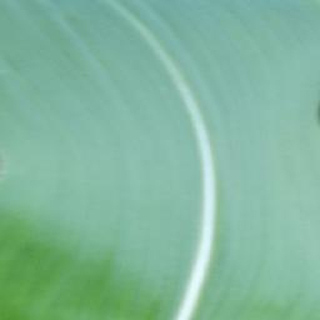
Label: healthy_corn